Railroad ecology

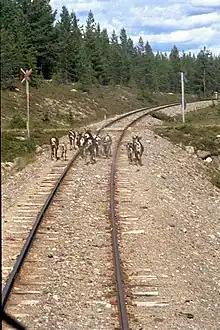
Reindeer on railway tracks in Sweden forcing the train to slow down.

There are four main impacts on wildlife from railroads: wildlife mortality, the barrier effect, habitat fragmentation/loss, and disturbances.